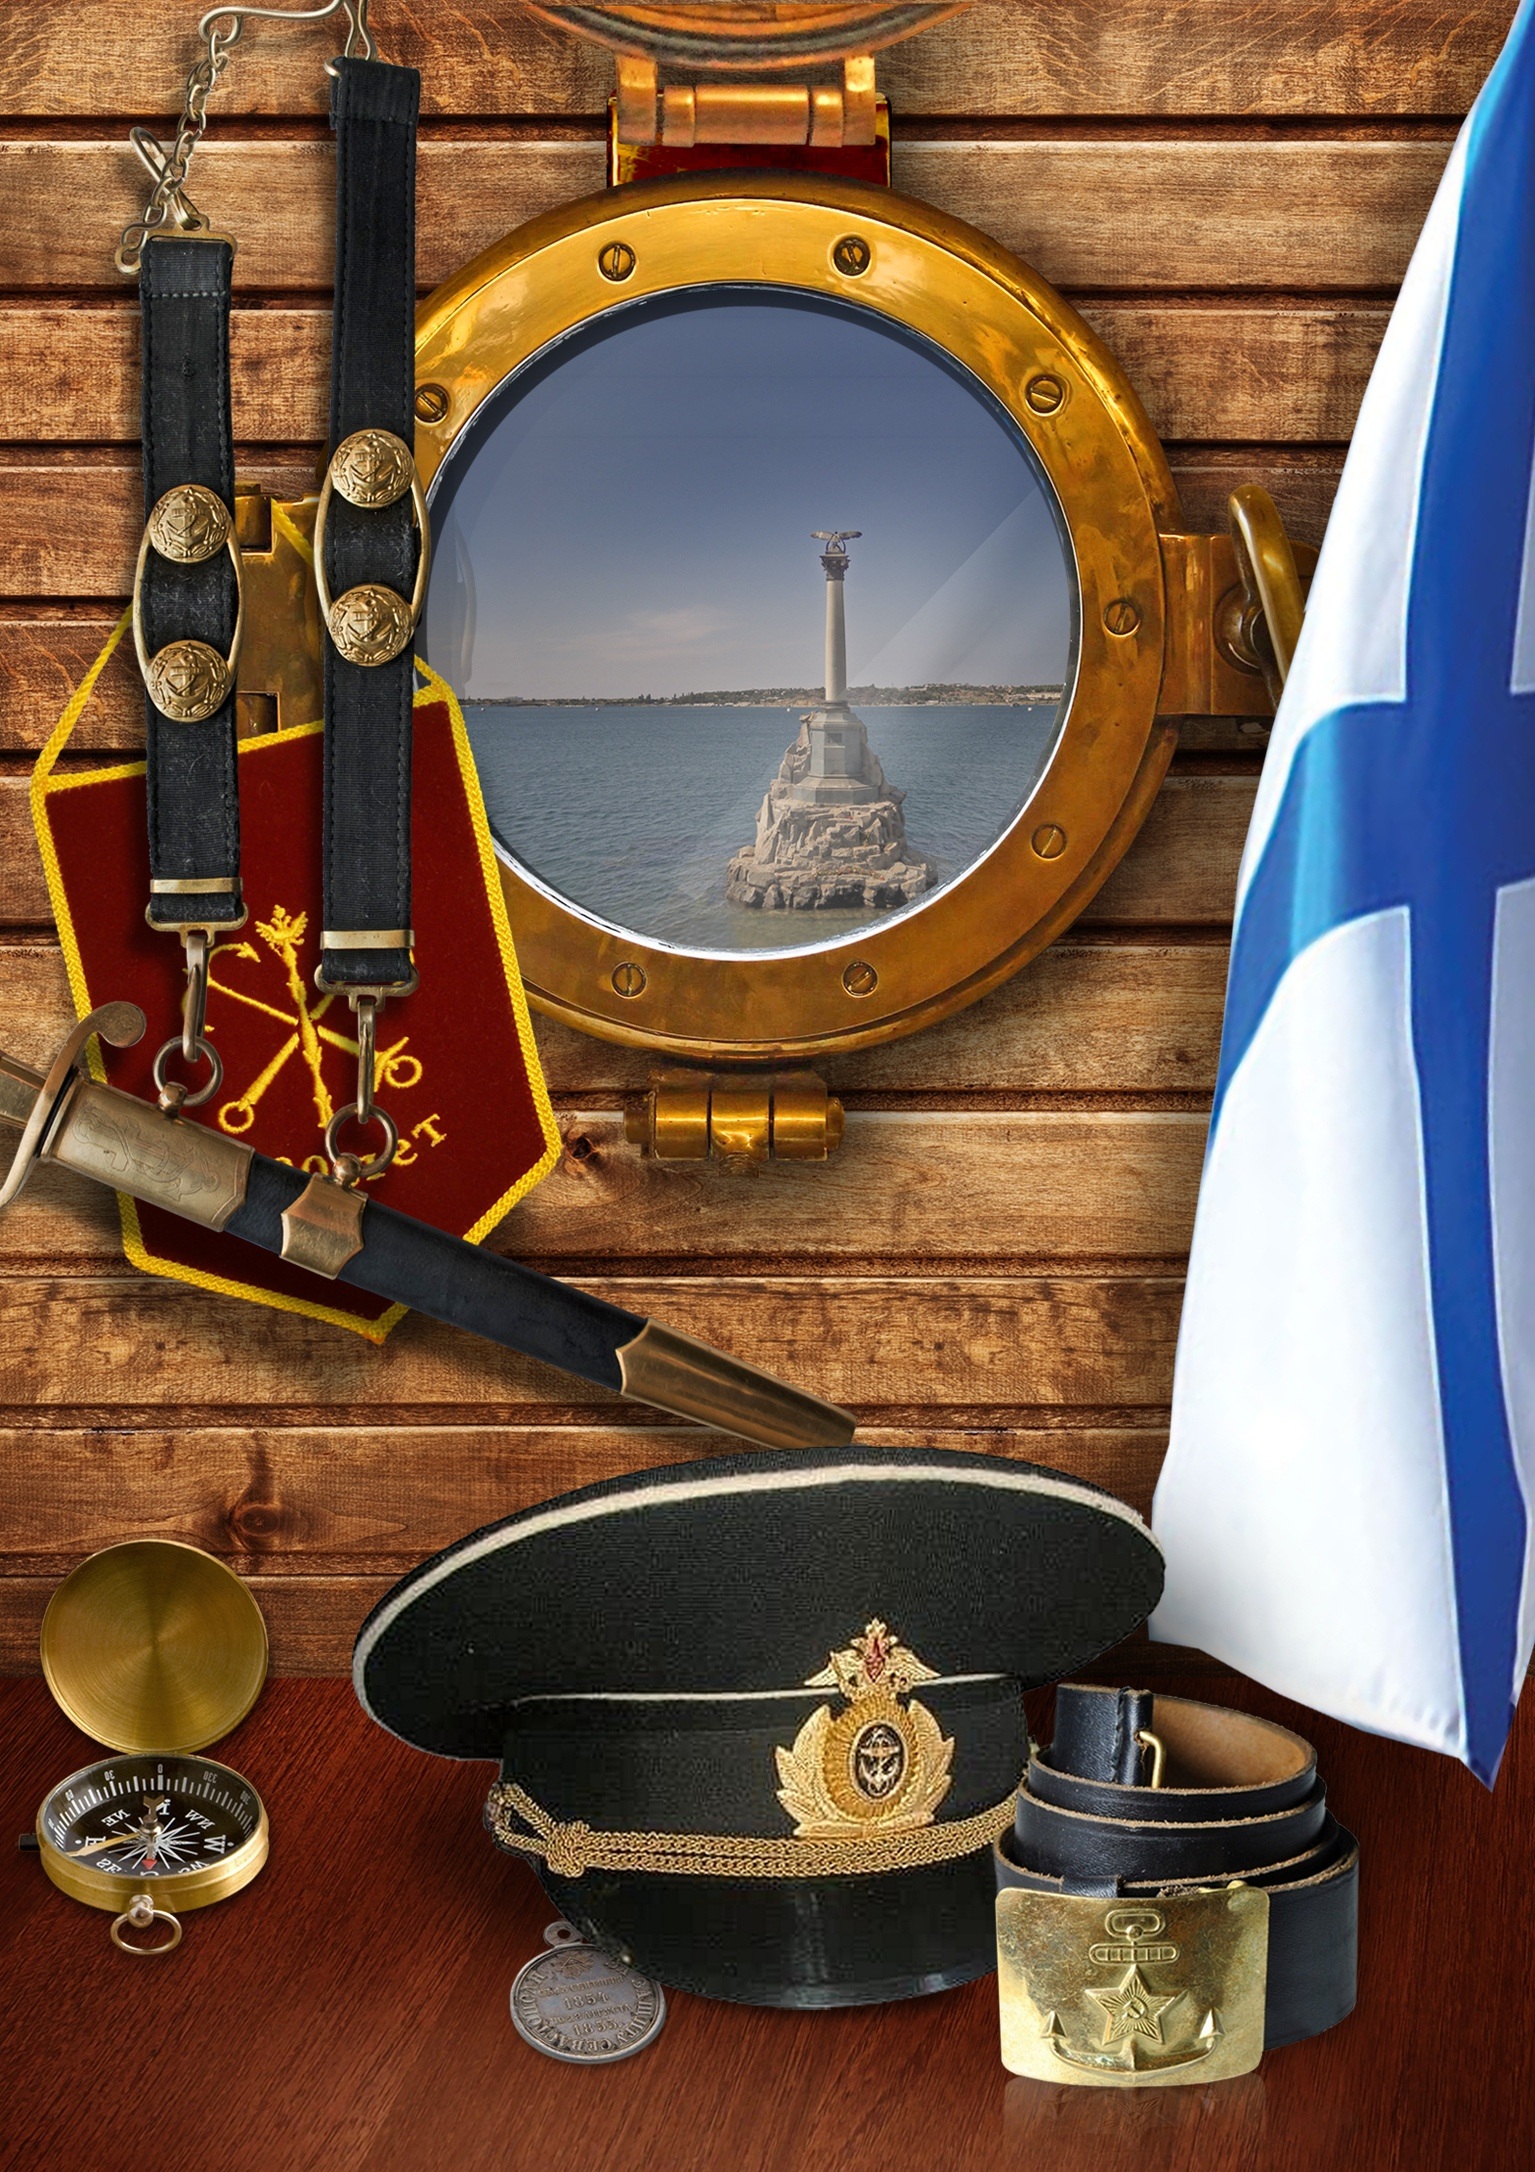
sea, cabin, pennant, compass, drum, porthole, history, medal, crimea, sevastopol, man made object, psd file, paraphernalia, peaked cap, marine strap, dirk, naval flag